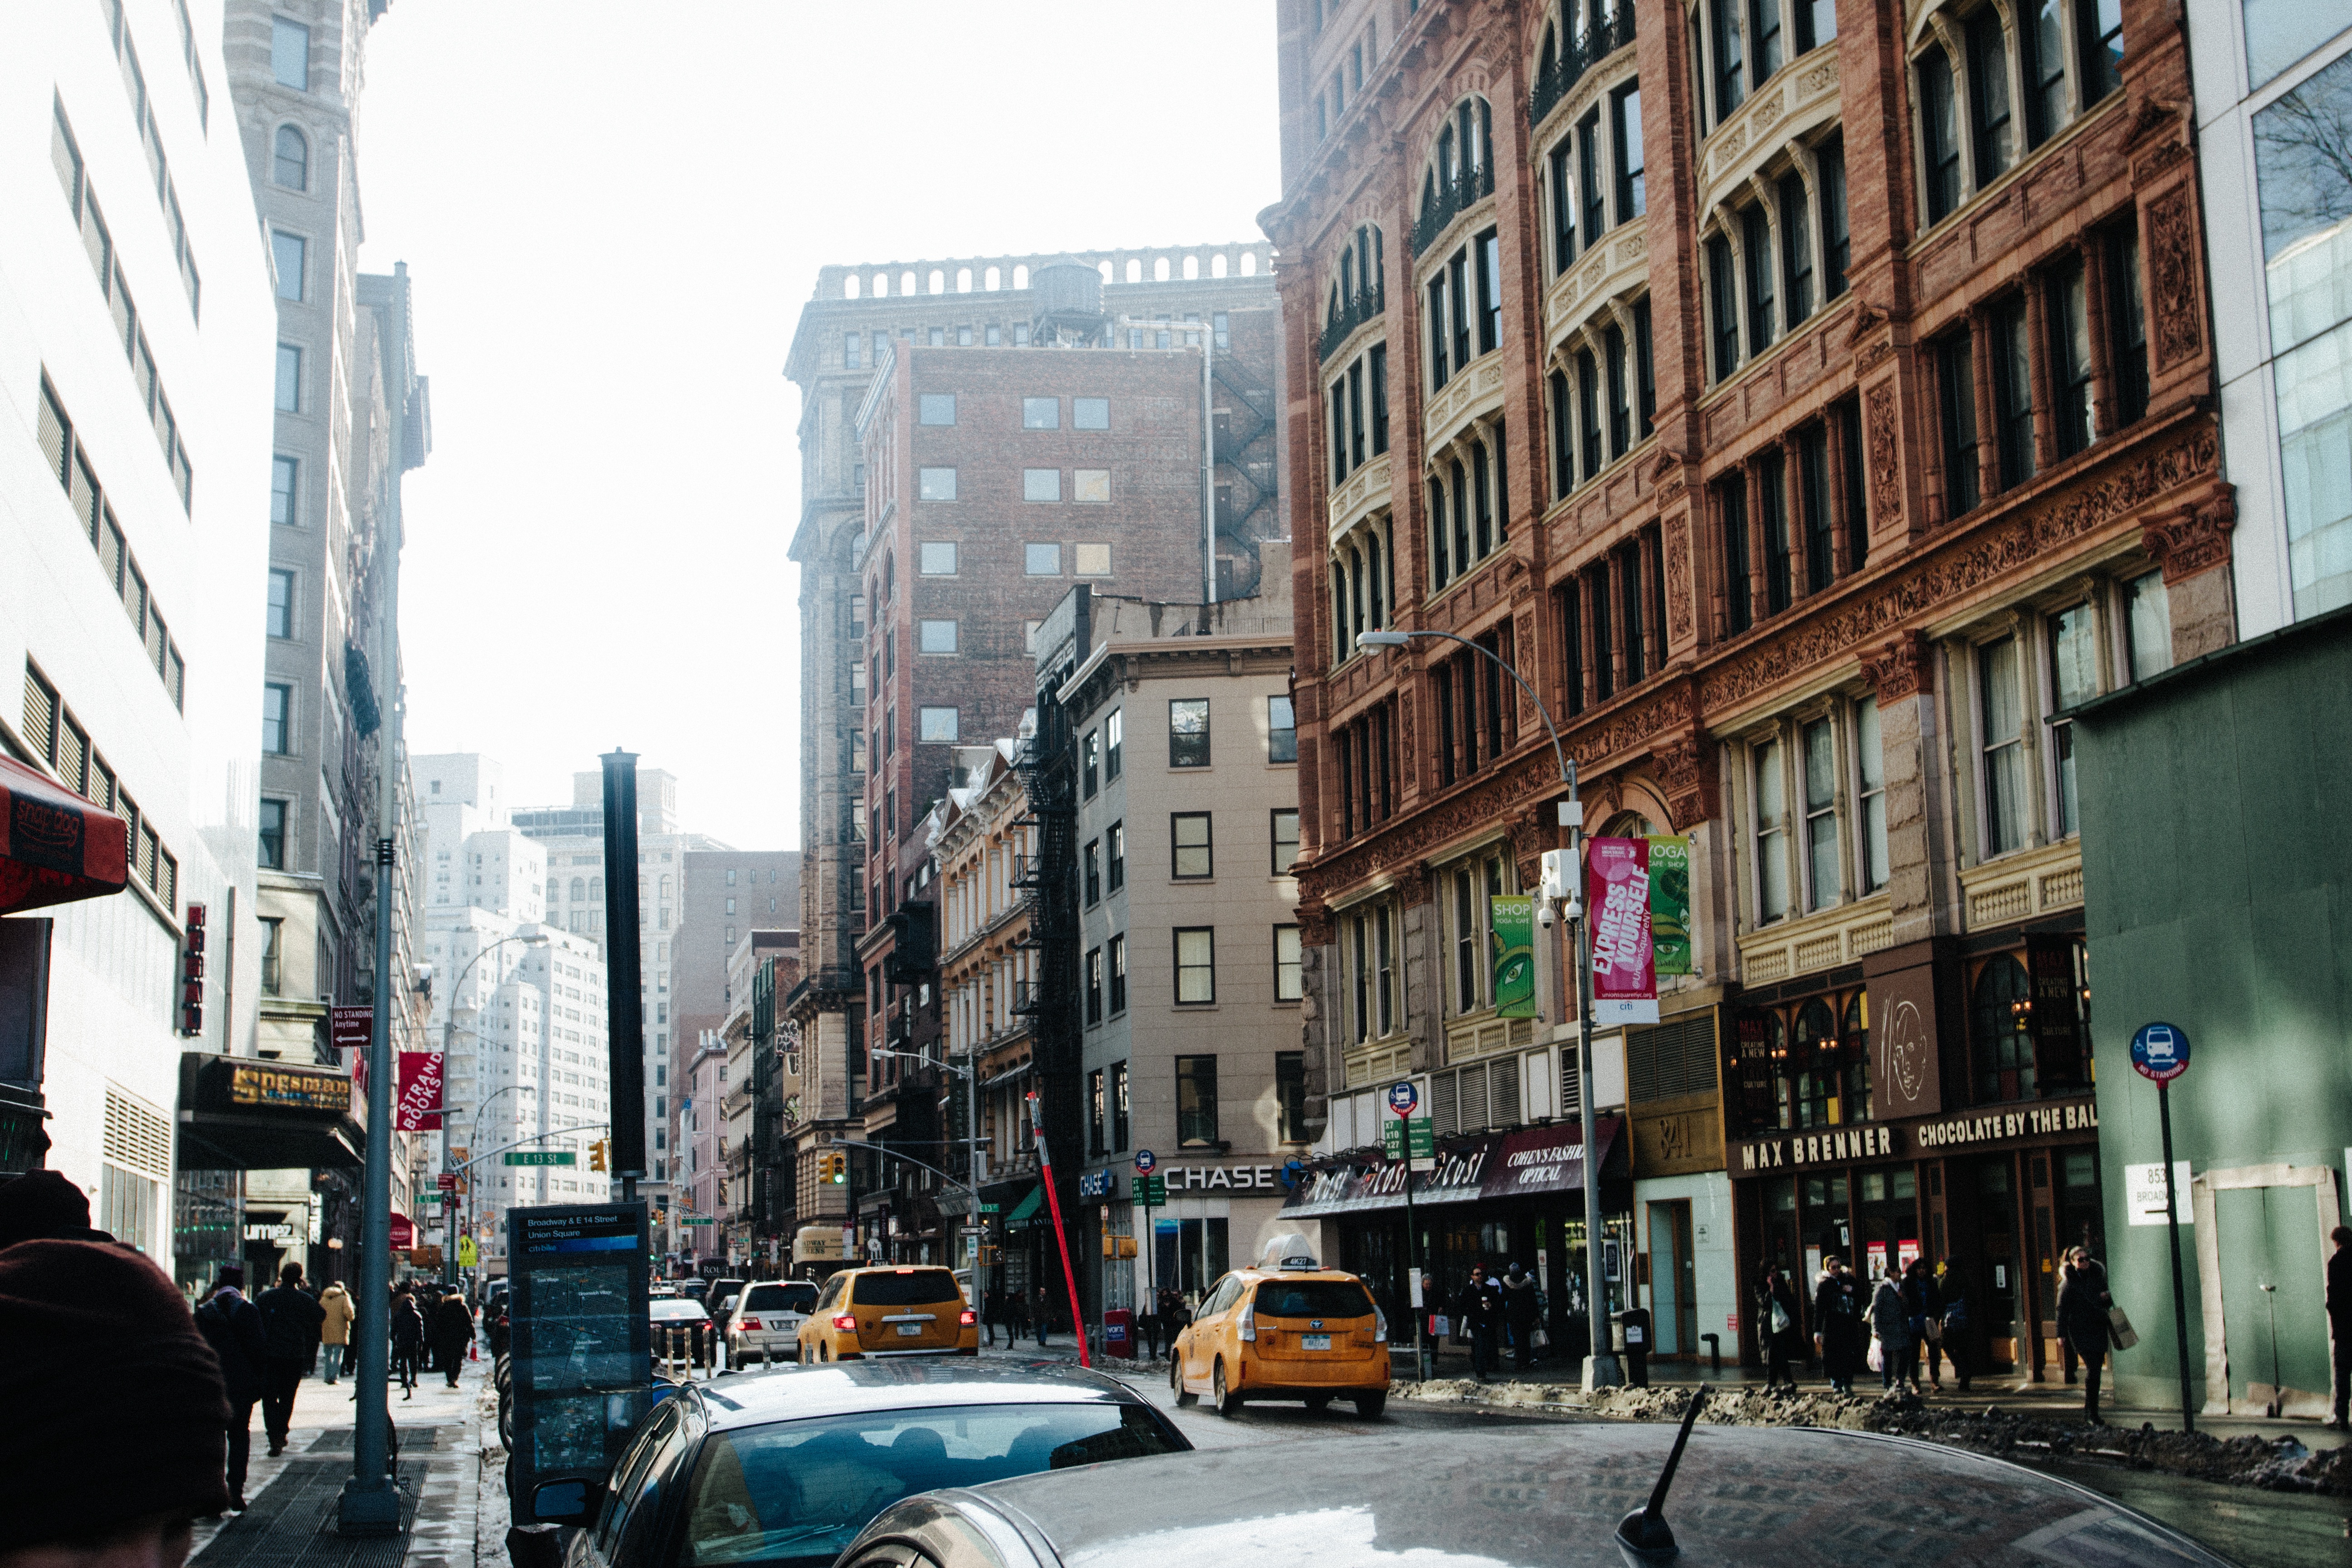
pedestrian, road, street, town, city, skyscraper, cityscape, downtown, lane, infrastructure, metropolis, neighbourhood, urban area, residential area, human settlement, metropolitan area